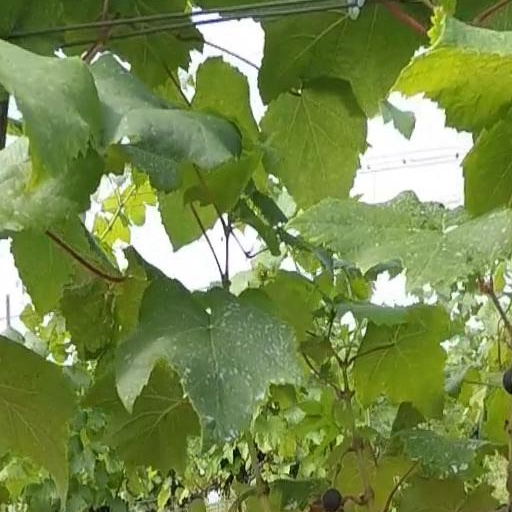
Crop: grape